Tractor S.C.

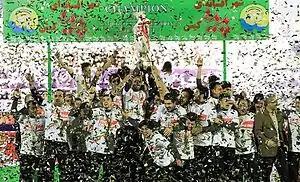
Tractor players celebrating winning Hazfi Cup in 2014

* They are assured first place in the 2024–25 Persian Gulf Pro League, but the season is still in progress.